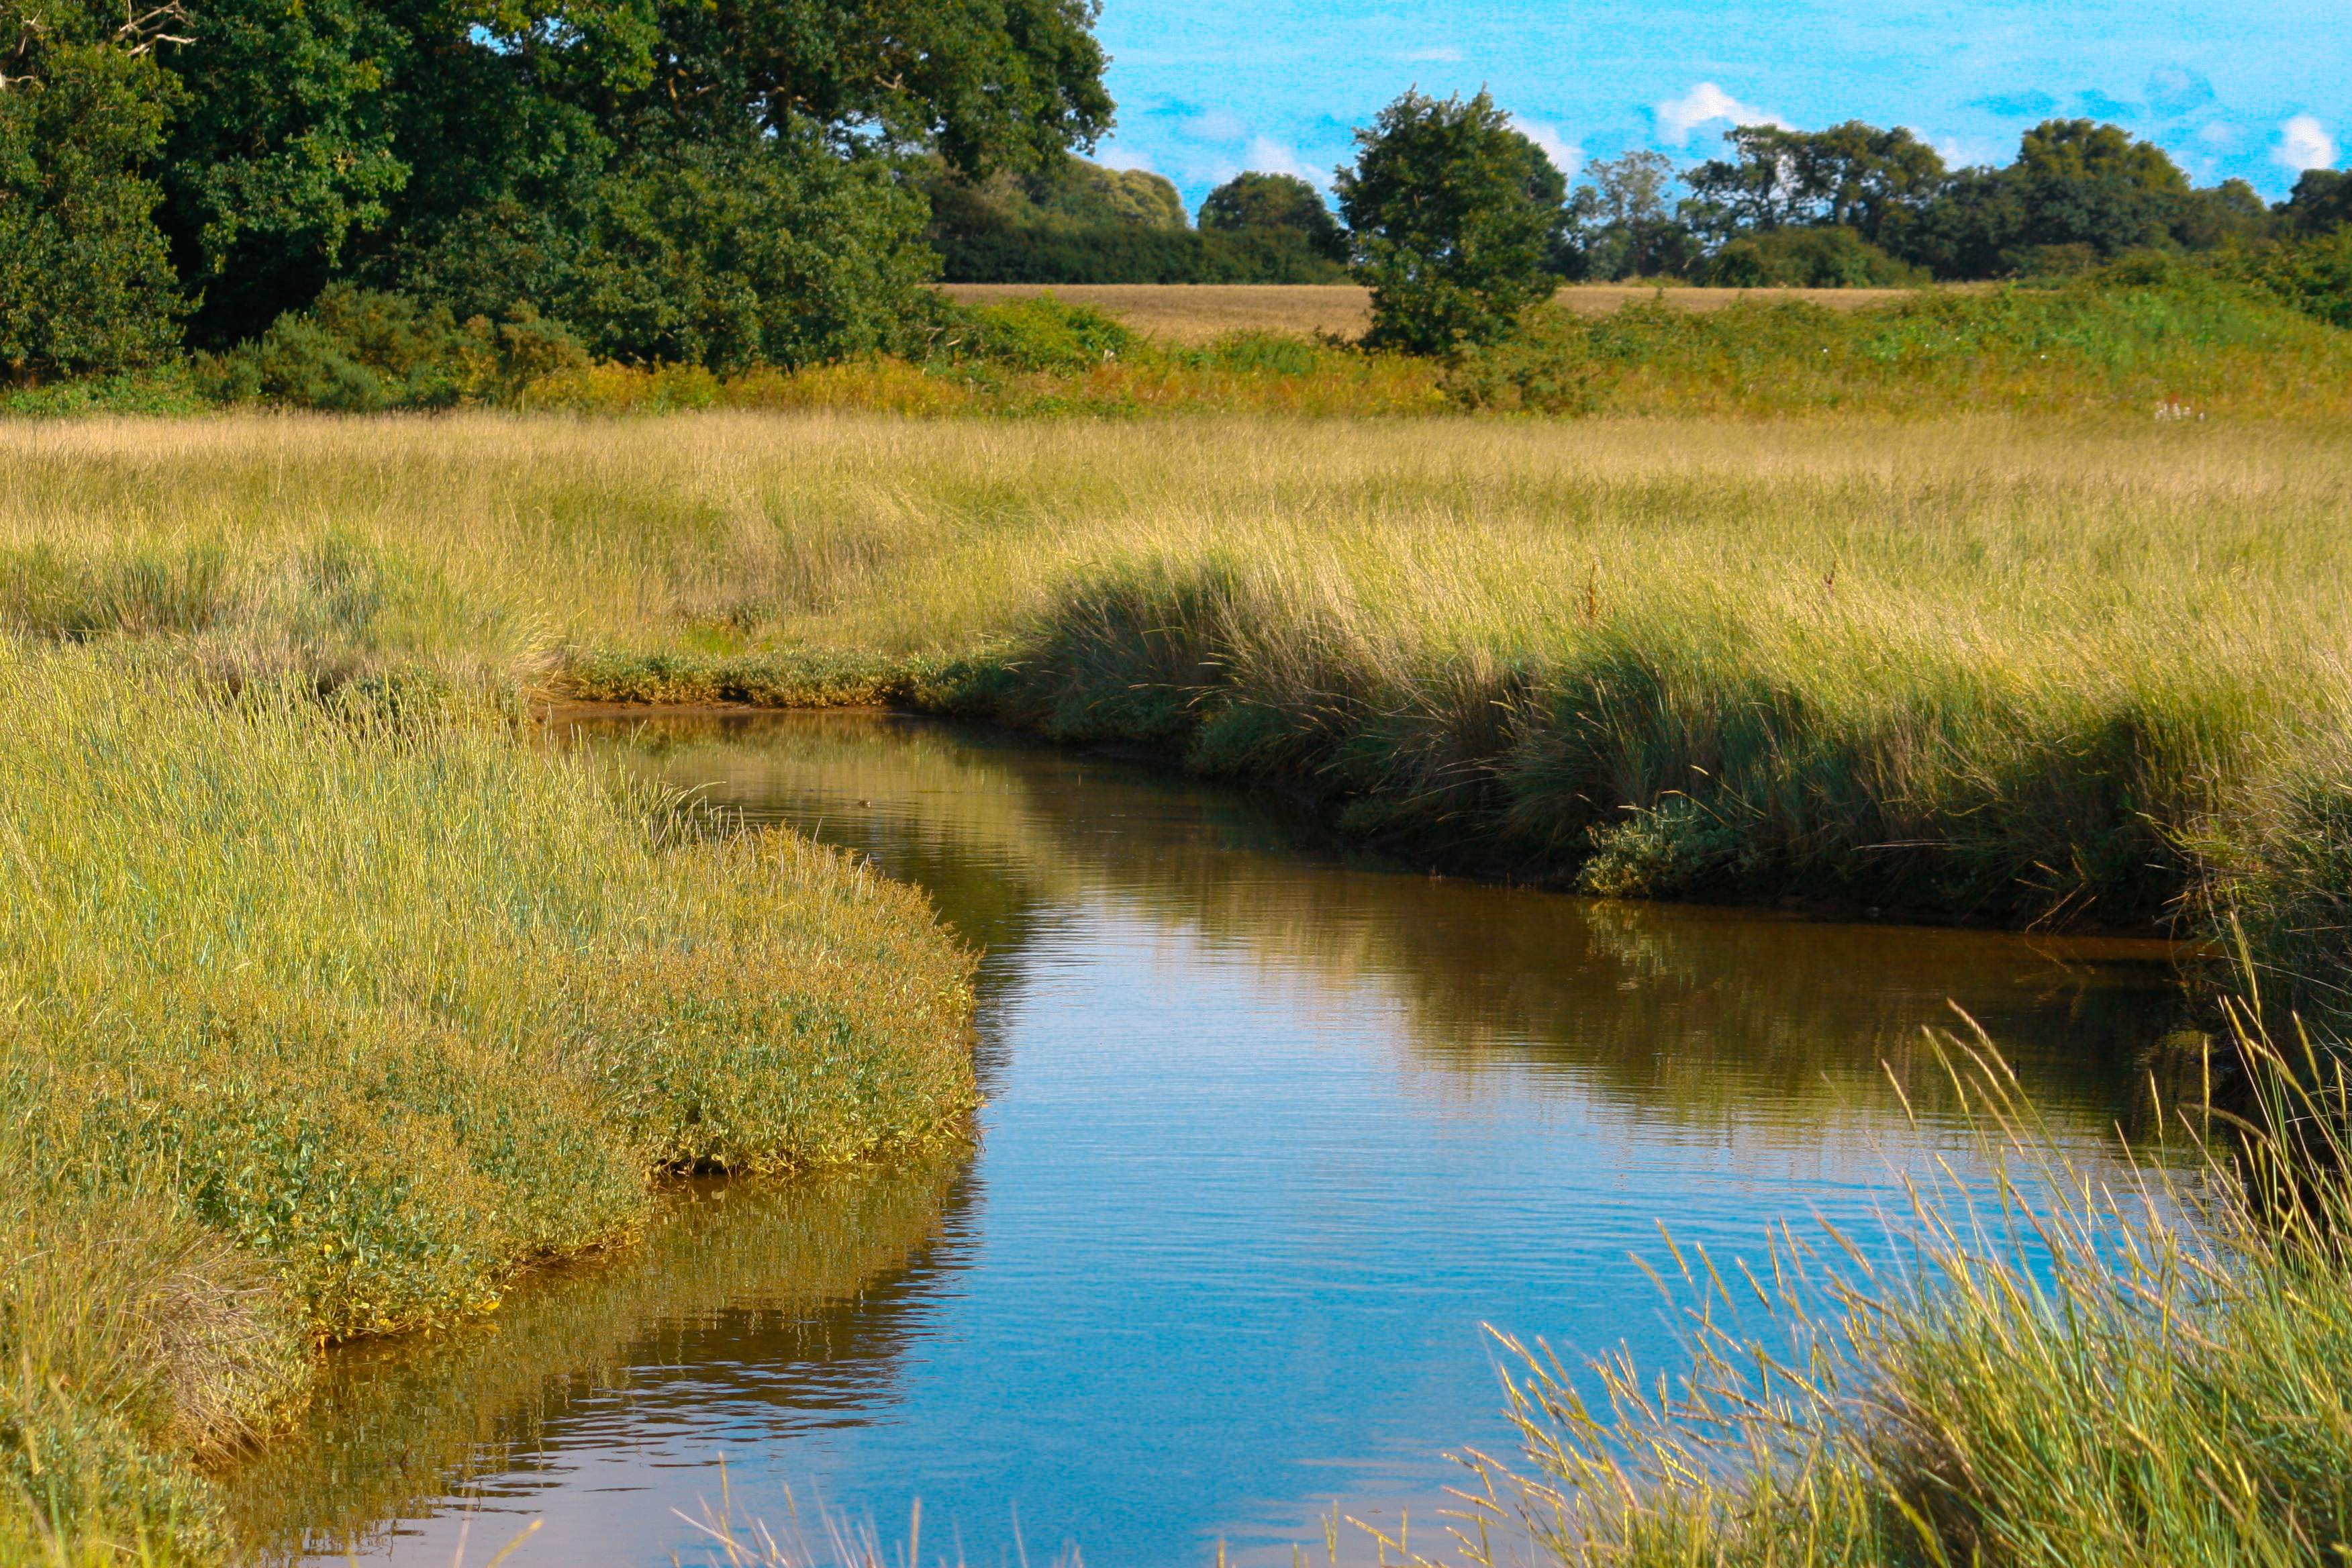
water, grass, marsh, swamp, meadow, prairie, river, pond, clear, stream, pasture, reservoir, waterway, trees, grassland, wetland, bog, floodplain, day, habitat, loch, ecosystem, salt marsh, nature reserve, fen, fish pond, natural environment, geographical feature, grass family